Gustavo Díaz Ordaz

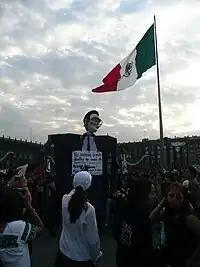
Effigy of Díaz Ordaz at an anti-government protest in 2009. The sign reads "I killed students whom I accused of being communists and terrorists. My friend Calderón, you're following my example very well!" (a reference to the controversial Drug War launched by Calderón's administration).

Licenciado Gustavo Díaz Ordaz International Airport in Puerto Vallarta is named after him.